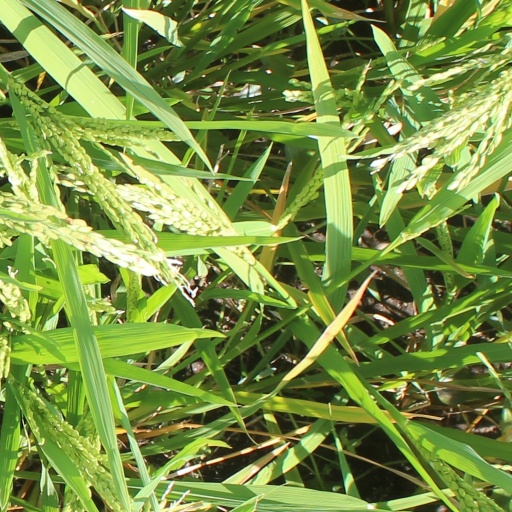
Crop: rice